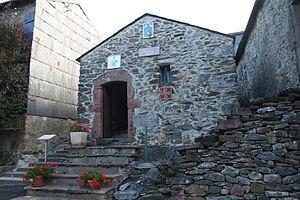
Barre (Tarn) - four banal de Gos.
Les banalités sont, dans le système féodal français, des installations techniques que le seigneur est dans l'obligation d'entretenir et de mettre à disposition de tout habitant de la seigneurie. En contrepartie, les habitants de cette seigneurie ne peuvent utiliser que ces installations seigneuriales, pour un prix qui est fixé par le seigneur. Ce sont des services publics.
Le four à pain est un four spécifiquement consacré à la cuisson du pain. Élément caractéristique du patrimoine rural, on trouve cet édifice dans diverses régions du monde : en Afrique, en Amérique du Nord, en Asie, en Europe, au Proche-Orient.